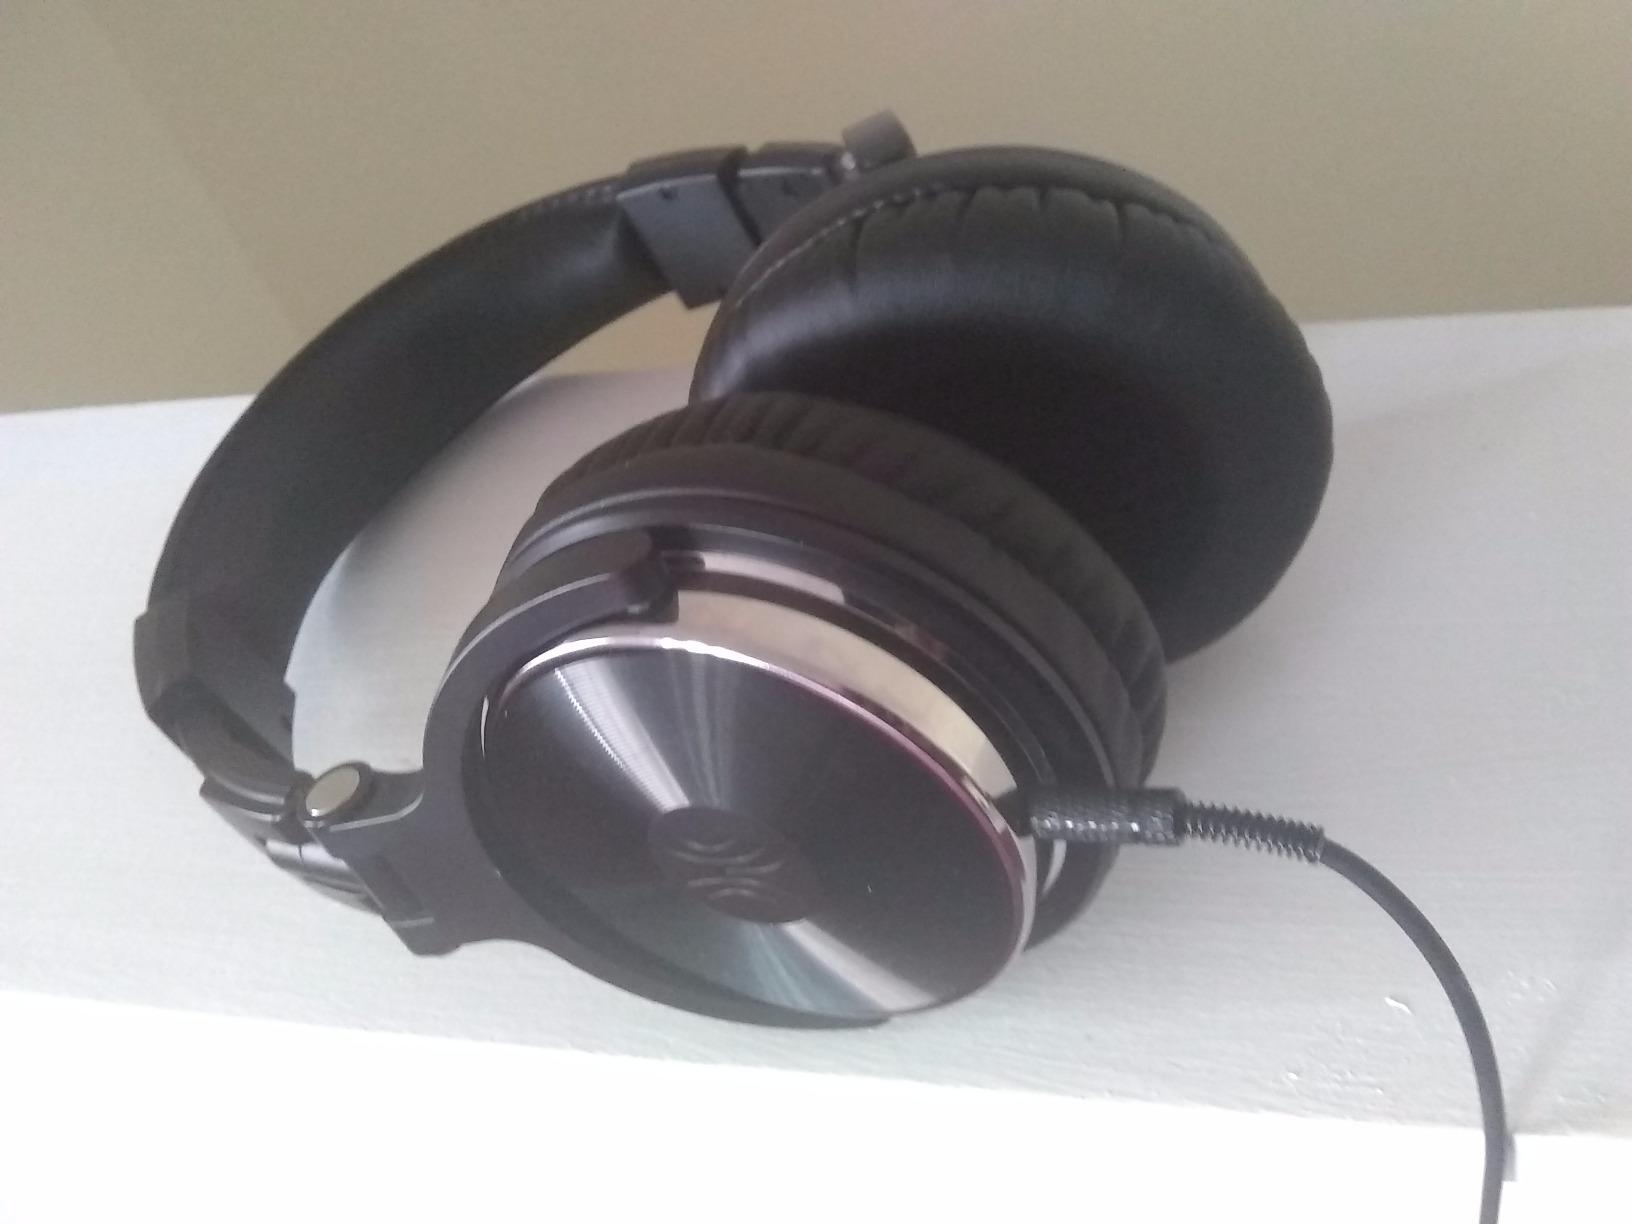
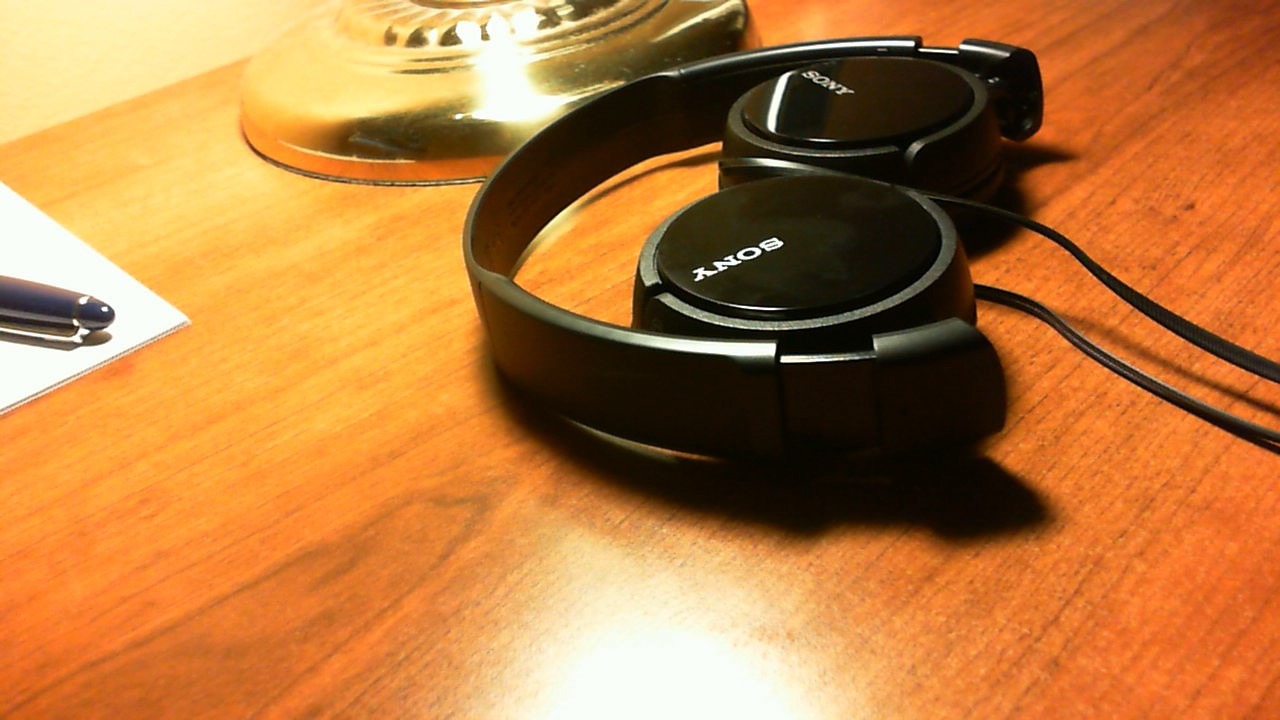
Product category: headphones
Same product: no